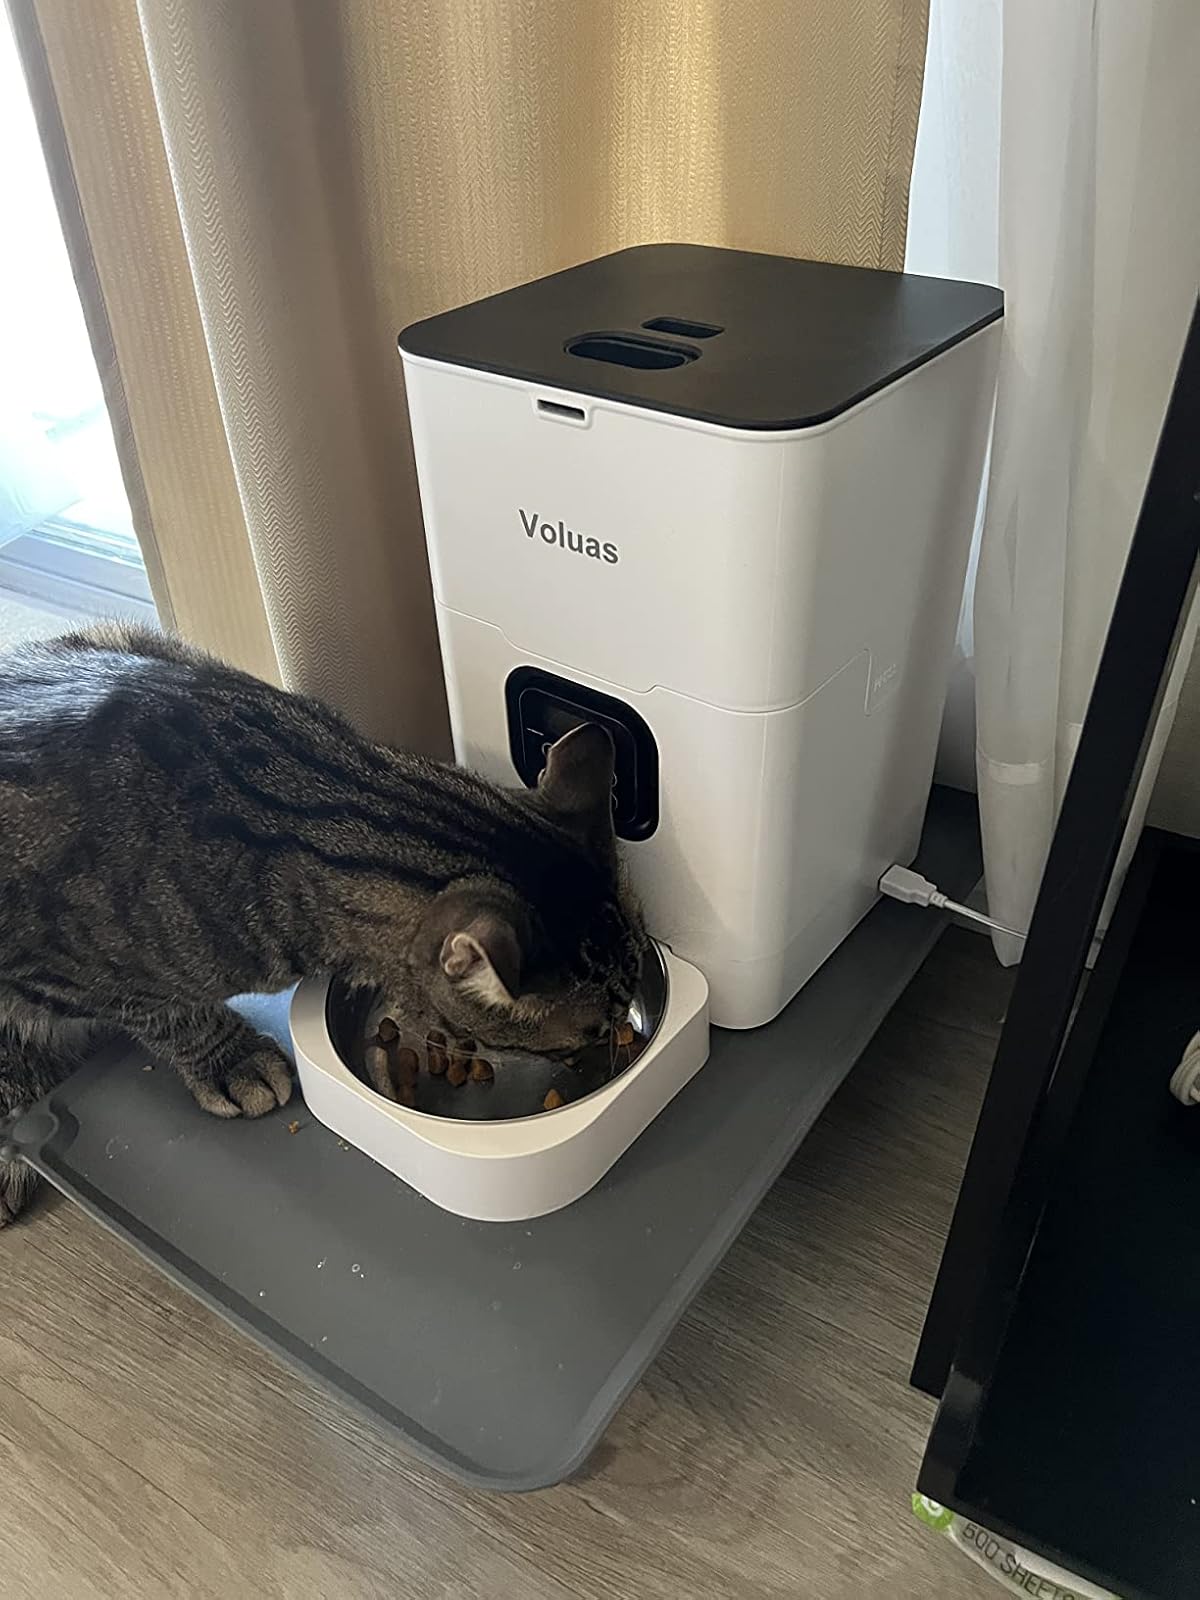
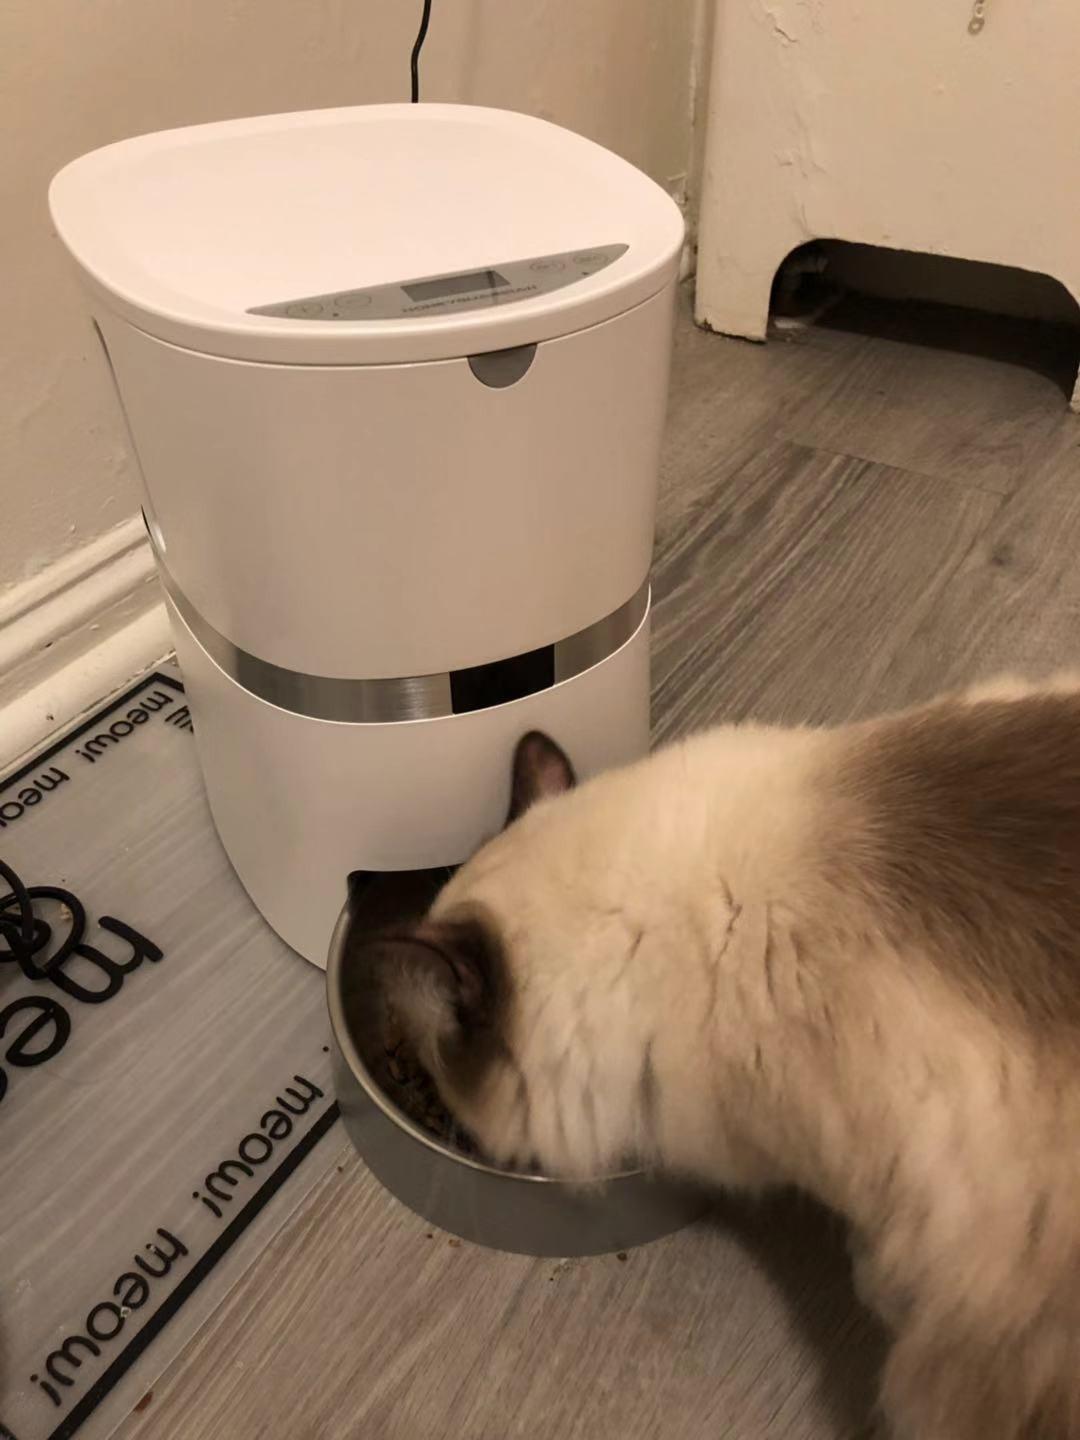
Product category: items_feeder
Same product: no